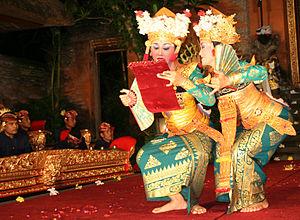
Le legong est un genre de danse balinais qui, selon la tradition, représente le ballet céleste de nymphes divines.